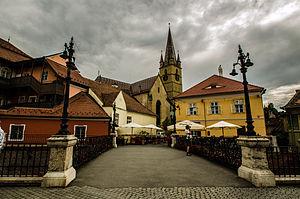
Sibiu rappelant le nom des montagnes proches : Cibin, est le chef-lieu du județ de Sibiu et, avec une population de 147 245 habitants est une des plus grandes villes transylvaines. Elle est traversée par la petite rivière Cibin, affluent de la rivière Olt, elle-même affluent du Danube.